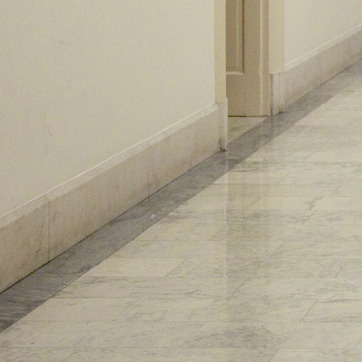
Material: polishedstone